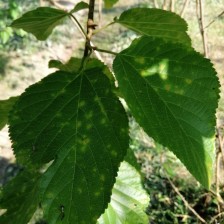
Variety: WhiteKing